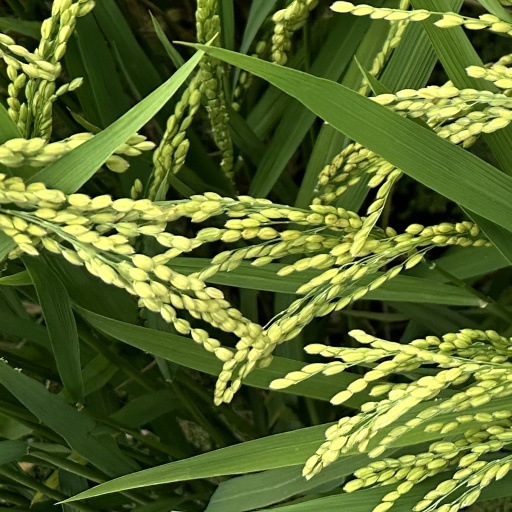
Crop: rice